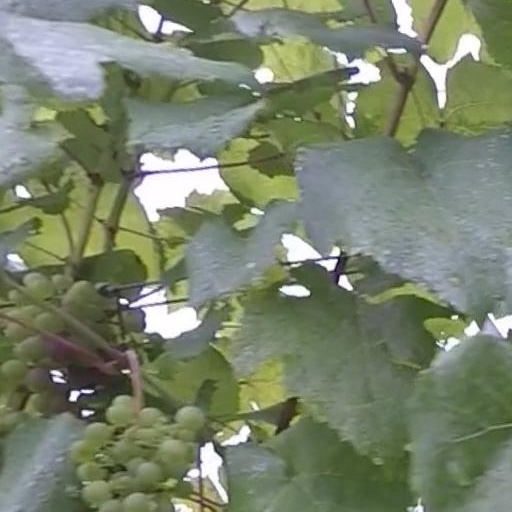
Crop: grape